River Allen (footballer)

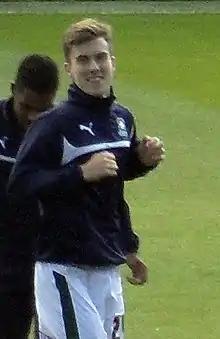
Allen with Plymouth Argyle in October 2014

River Brian Zach Allen (born 7 October 1995) is an English footballer who plays as a midfielder for Tiverton Town.